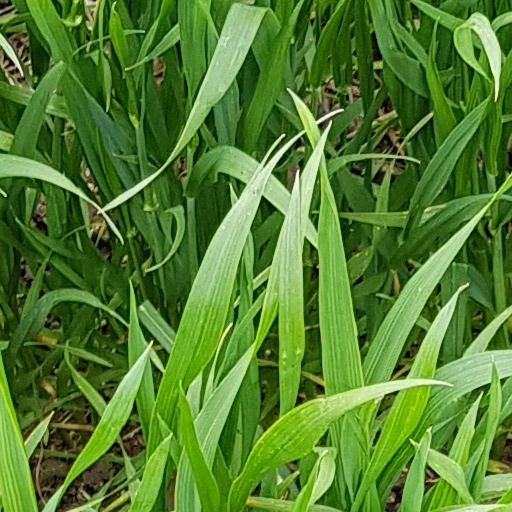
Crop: wheat